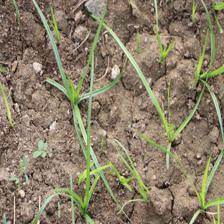
Label: Grass